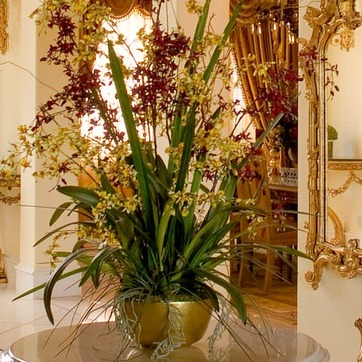
Material: foliage